Gate of China, Beijing

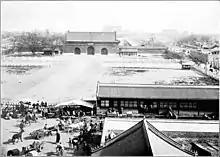
The gate of China in the 1900s, viewed from Zhengyangmen Gate (Qianmen Gate), with Tiananmen Gate and the Forbidden City in the background.

As the dividing point between the Imperial City and the commoners' city, the Gate of China was constructed to be formal and stately. The Great Qing Code prescribed that it was to have three gateways, flying eaves, a perfectly square plaza before it, two lions on each side, and a "dismounting stele" on each side (「大清門，三闕上爲飛簷崇脊，門前地正方，繞以石欄，左右獅各一，下馬石碑各一。」). It is similar in style to the Great Red Gate at the Ming Dynasty Tombs and imperial tombs of the Qing dynasty.